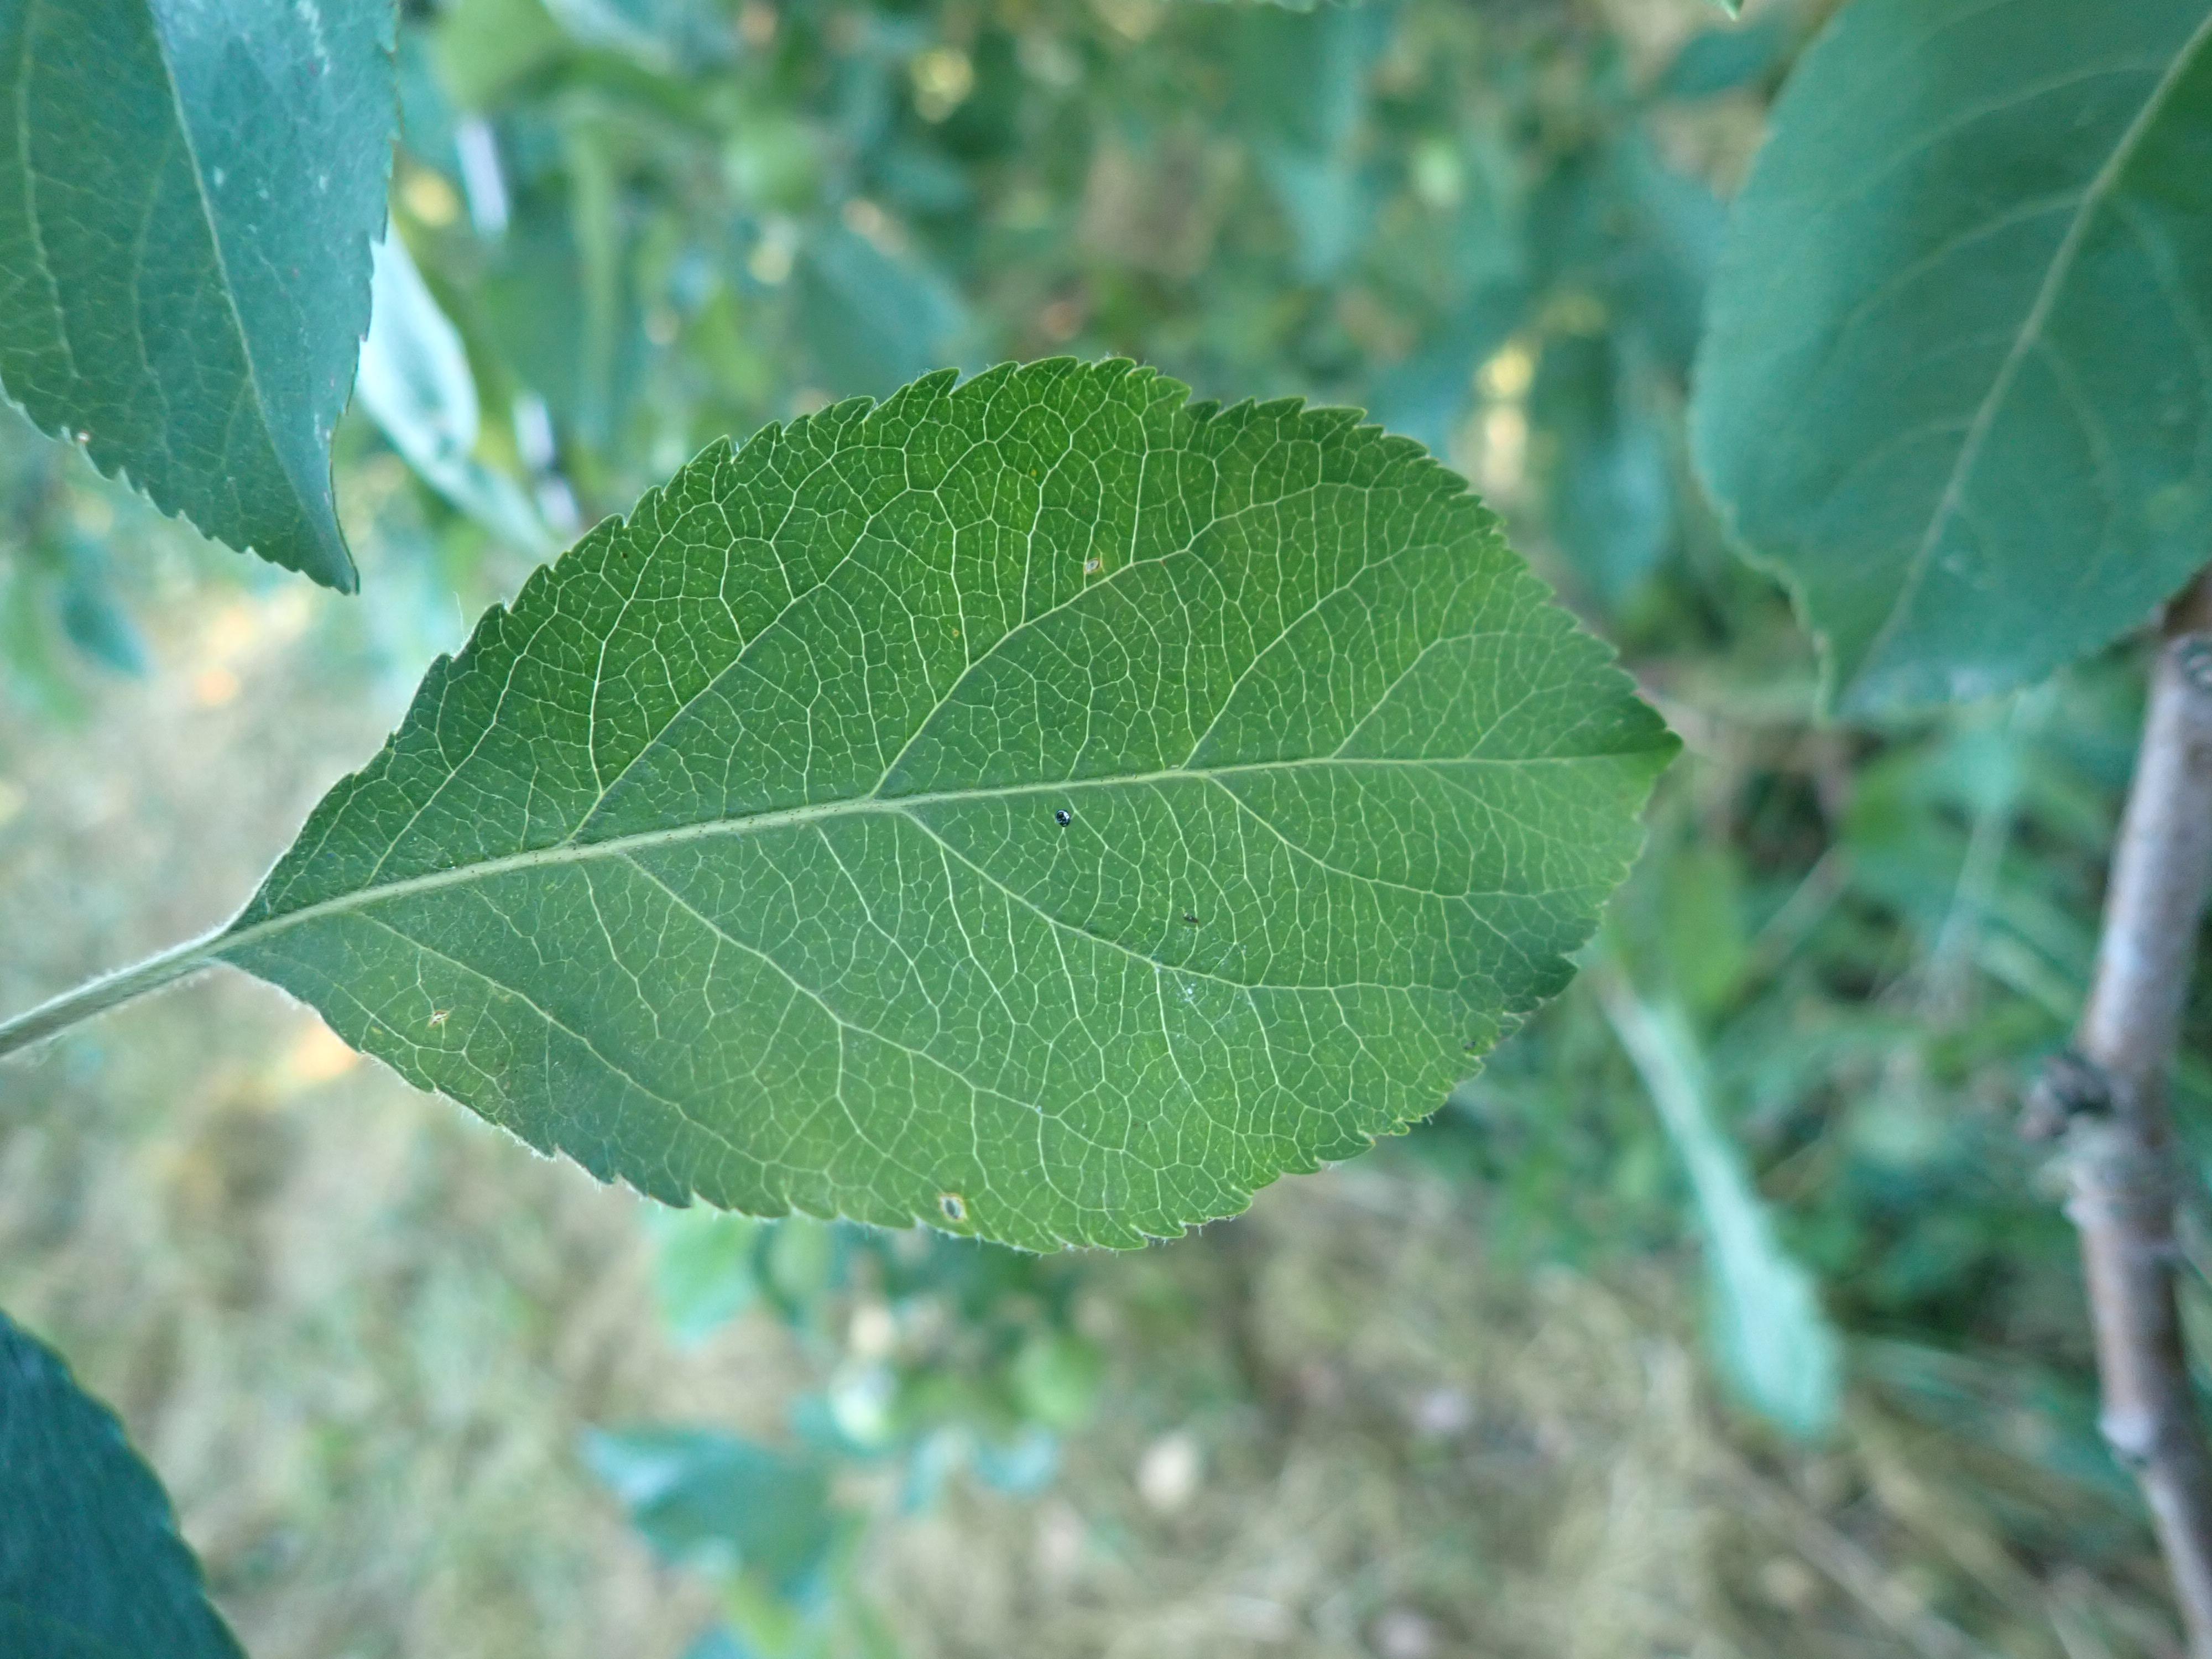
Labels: healthy